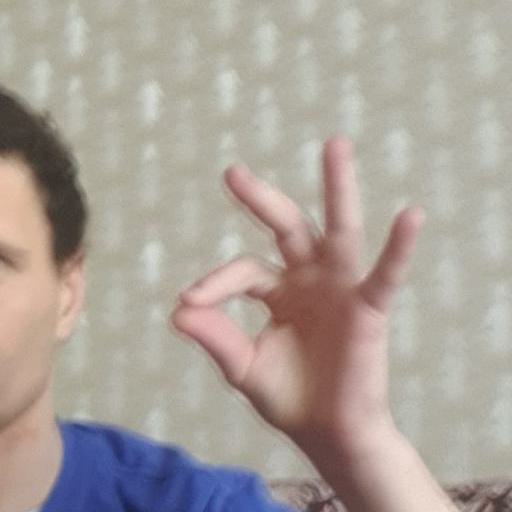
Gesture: ok